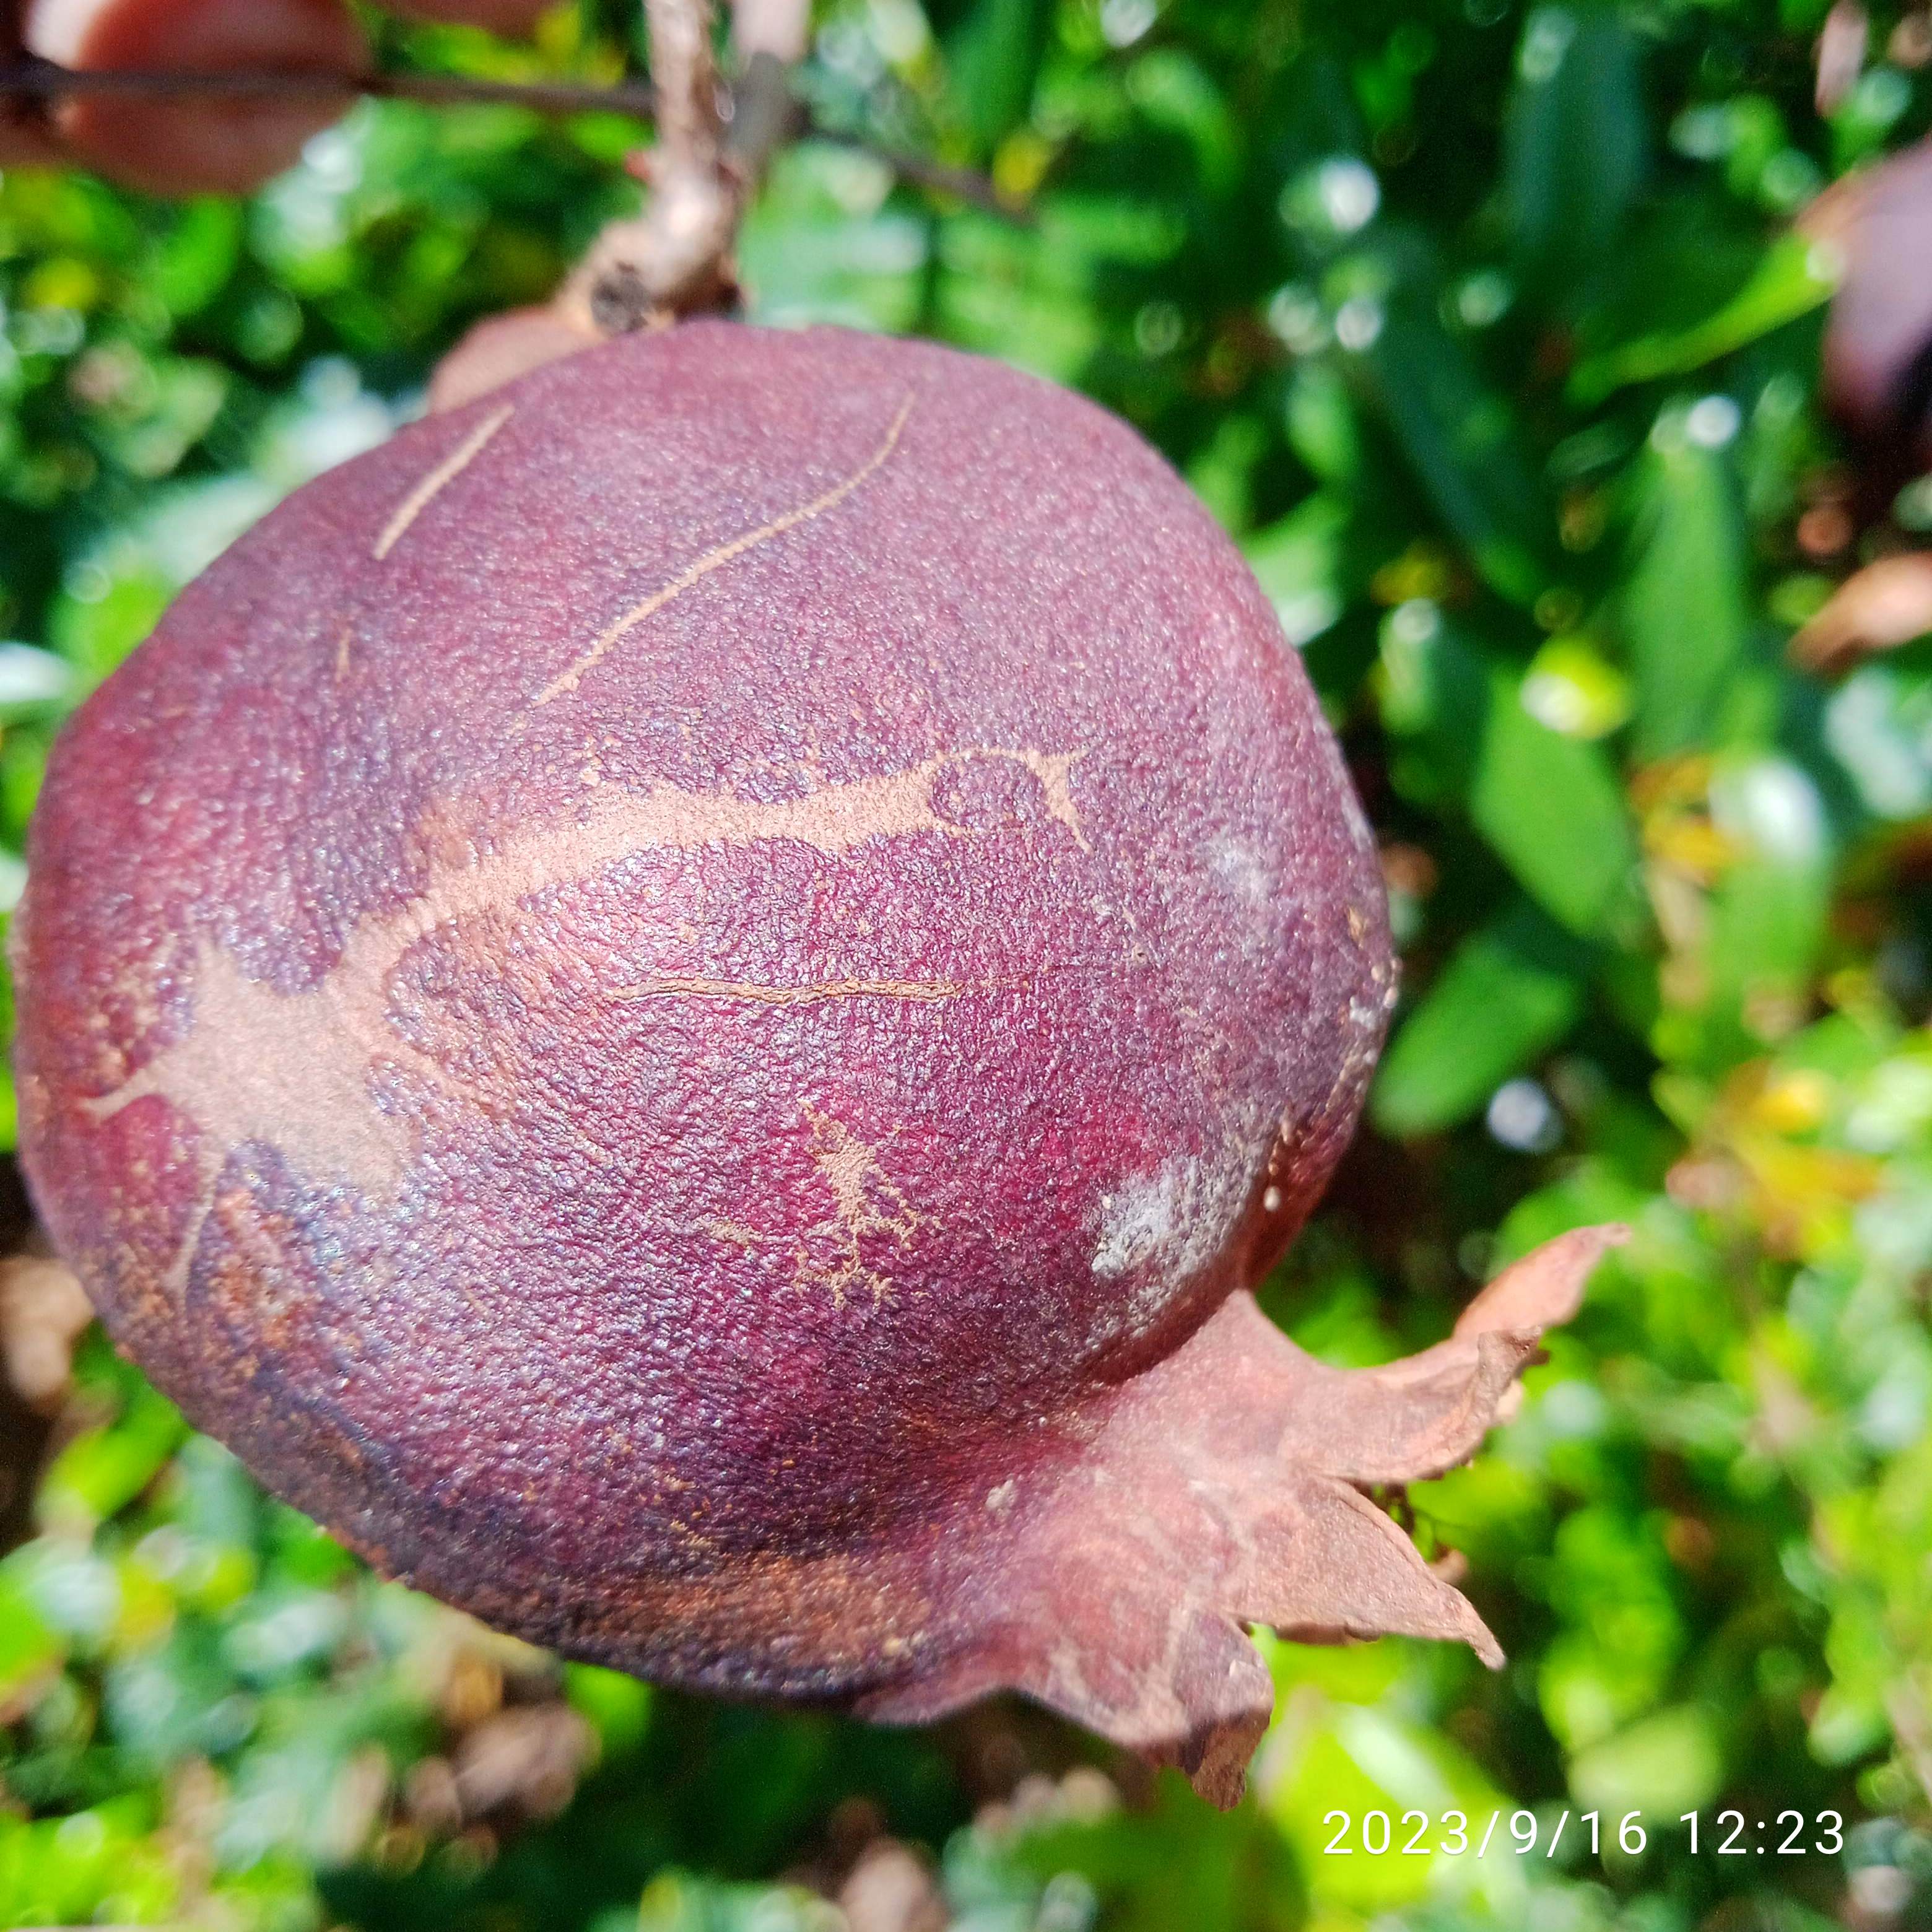
Label: Alternaria